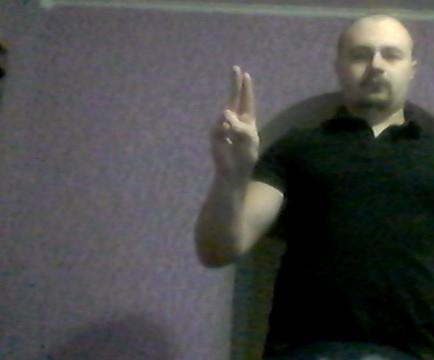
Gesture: two_up